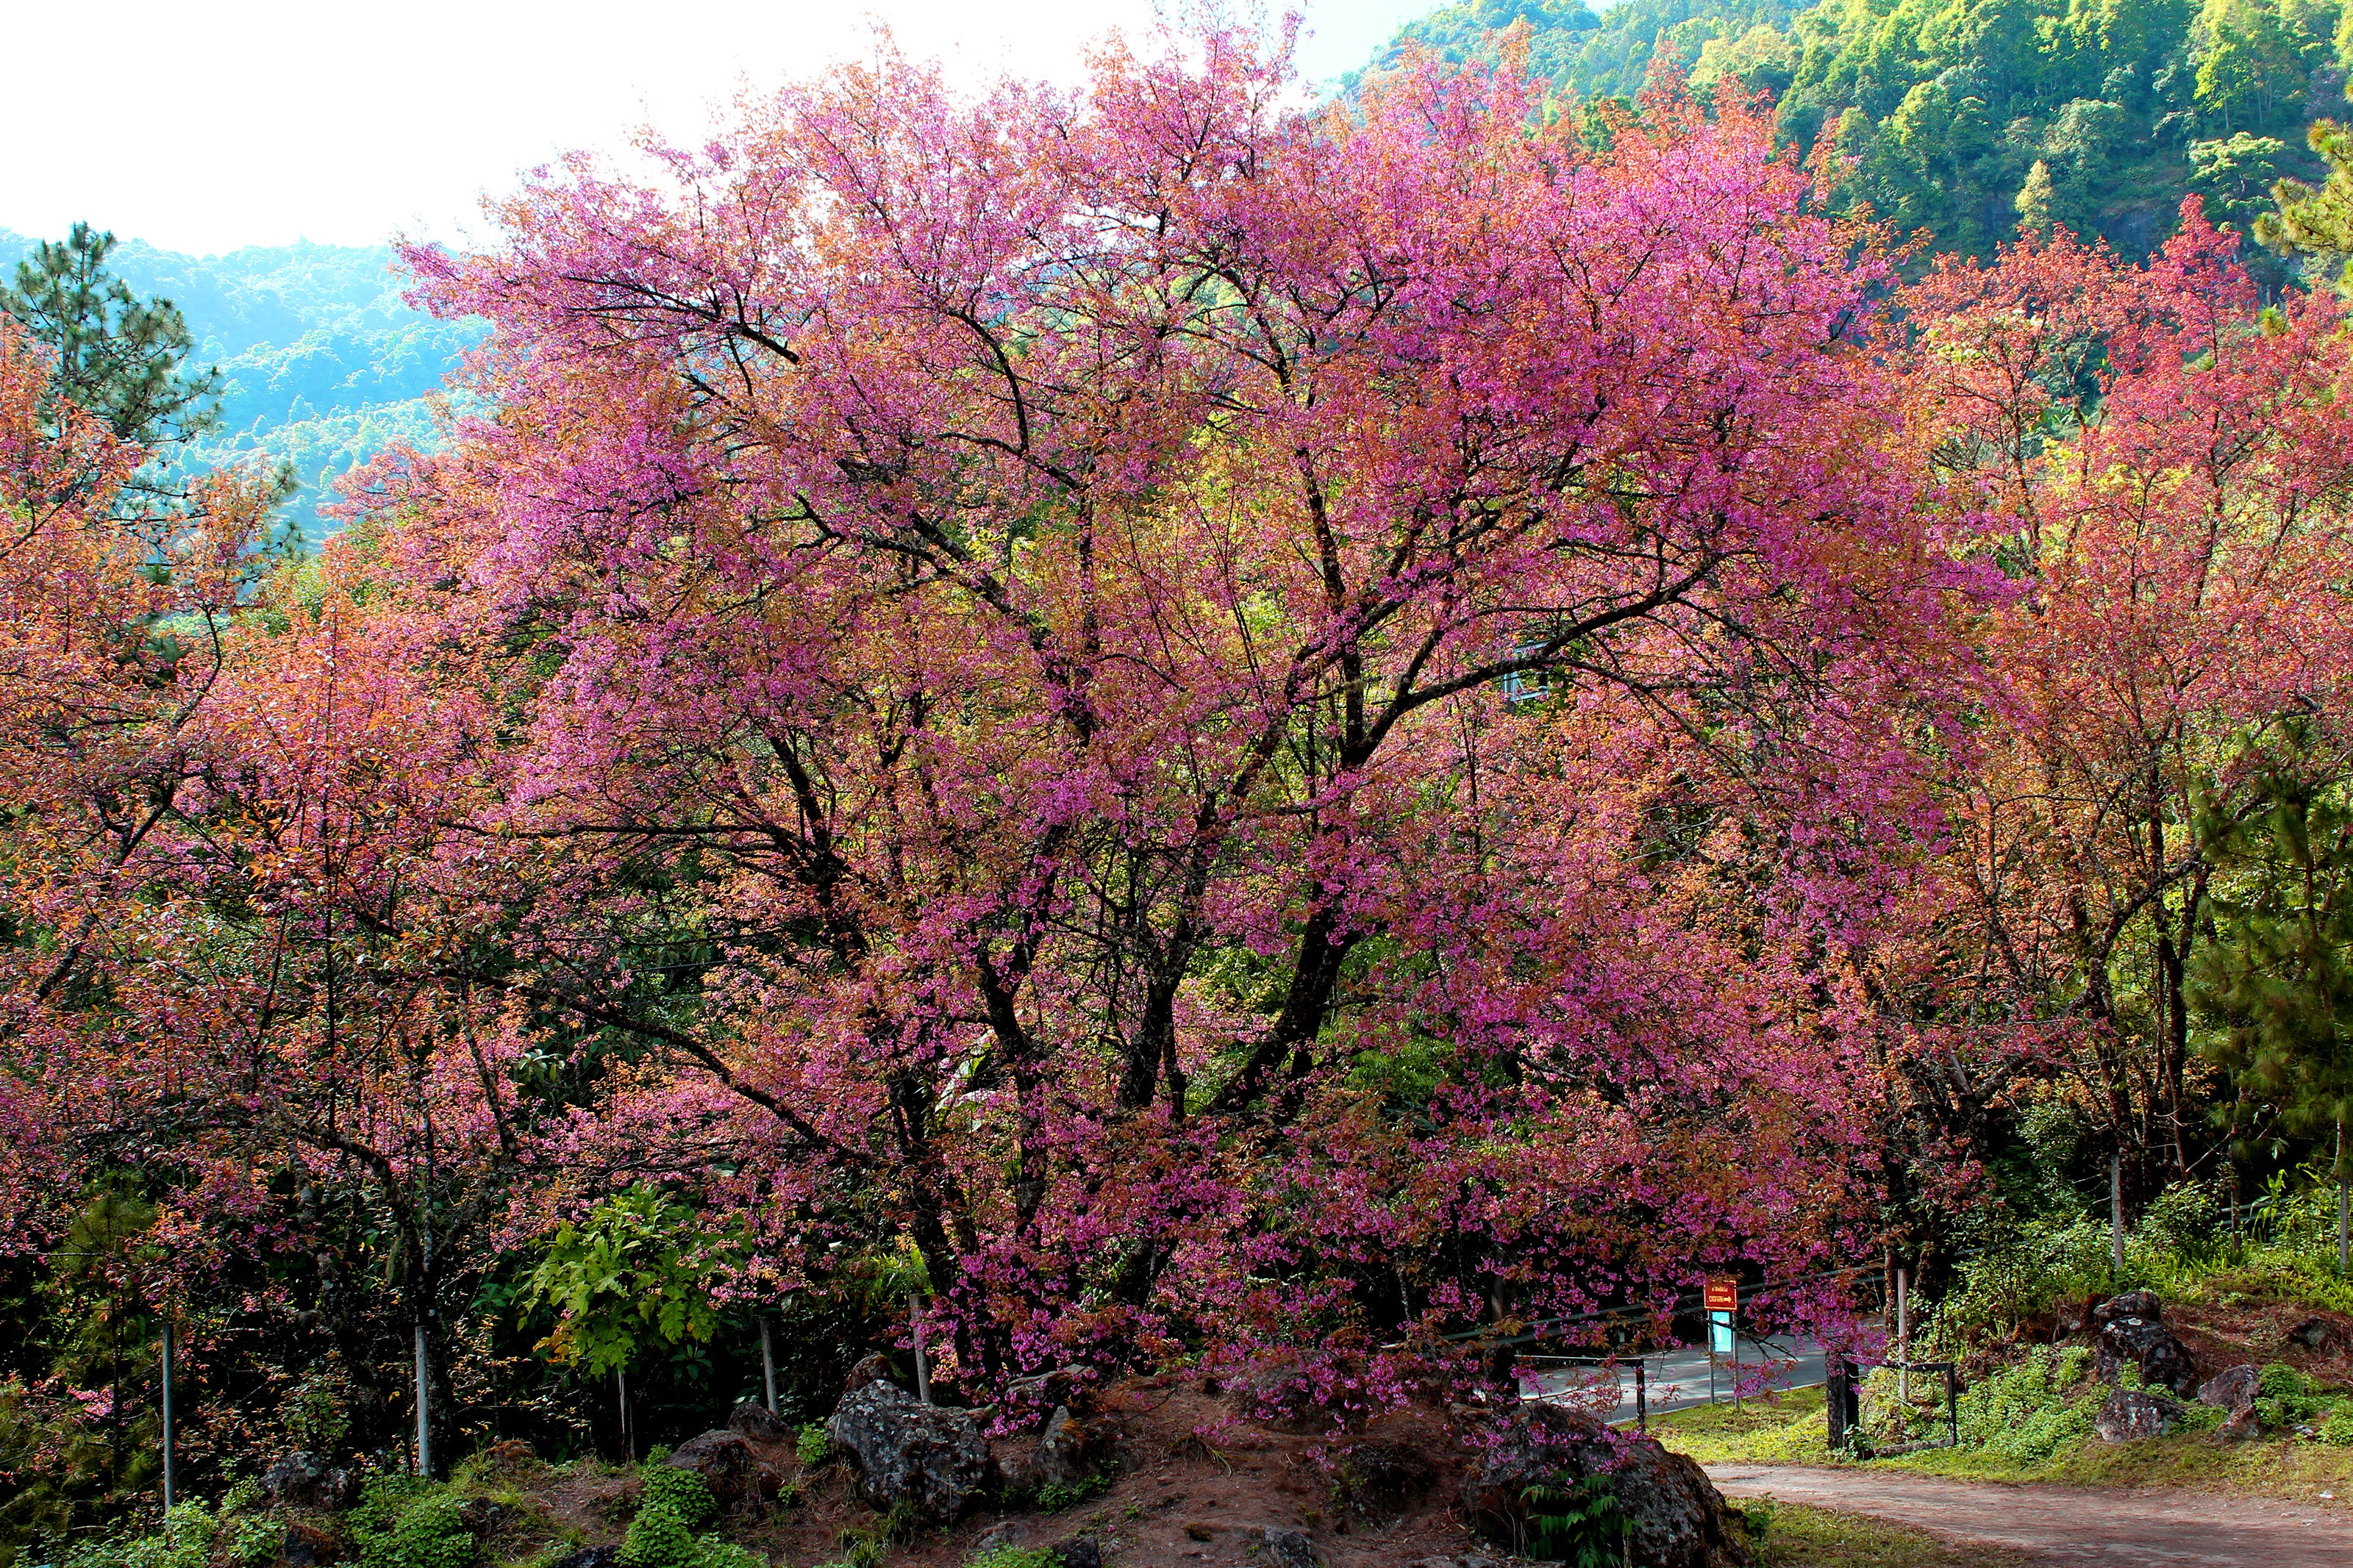
tree, plant, flower, spring, vegetation, woody plant, pink, cherry blossom, leaf, blossom, red bud, botany, sky, redbud, branch, plant community, deciduous, state park, prunus, chaparral, forest, woodland, autumn